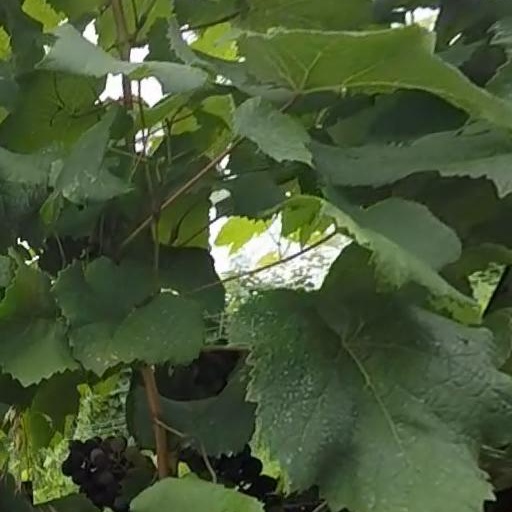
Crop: grape